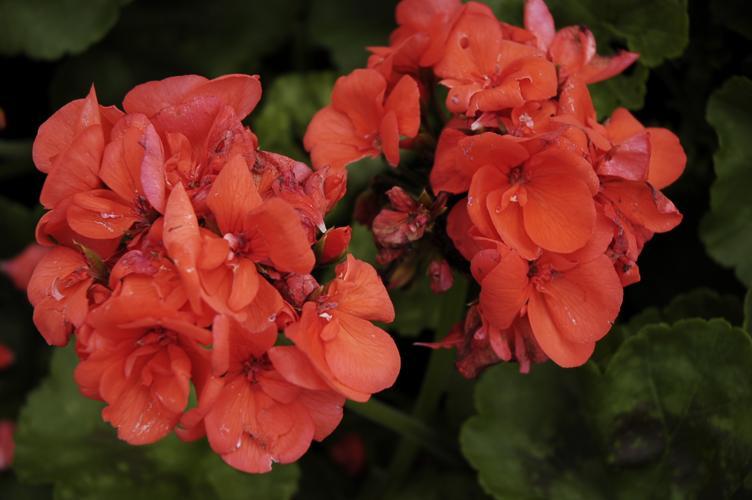
Label: geranium